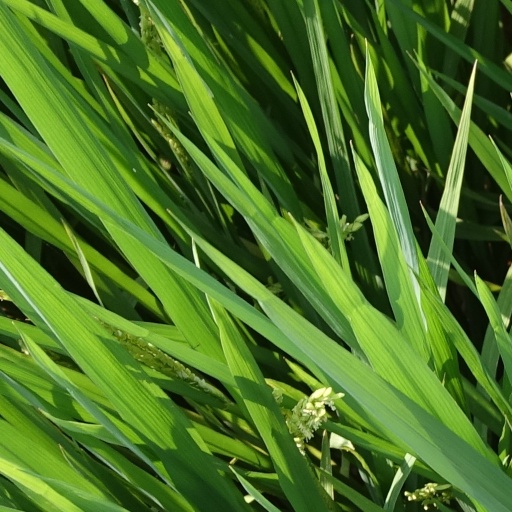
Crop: rice